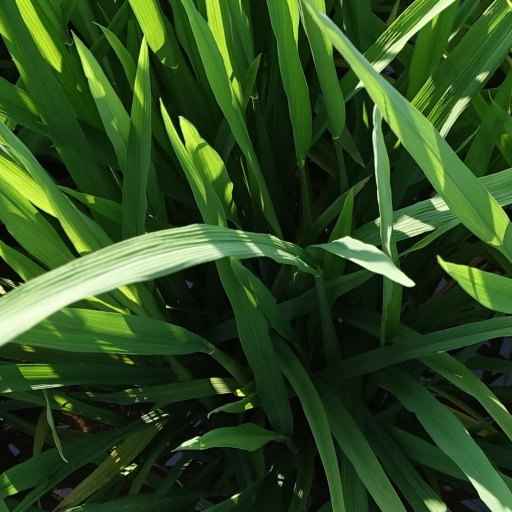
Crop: rice